History of the United States

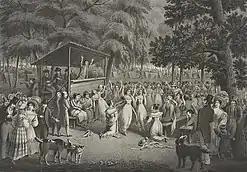
A drawing of a Protestant camp meeting,

The first successful English colony, Jamestown, was established by the Virginia Company in 1607 on the James River in Virginia. The colonists were preoccupied with the search for gold and were ill-equipped for life in the New World. Captain John Smith held the fledgling Jamestown together in the first year, and the colony descended into anarchy and nearly failed when he returned to England two years later. John Rolfe began experimenting with tobacco from the West Indies in 1612, and by 1614 the first shipment arrived in London. It became Virginia's chief source of revenue within a decade.